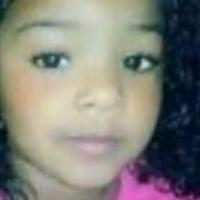
Age group: age 01-10